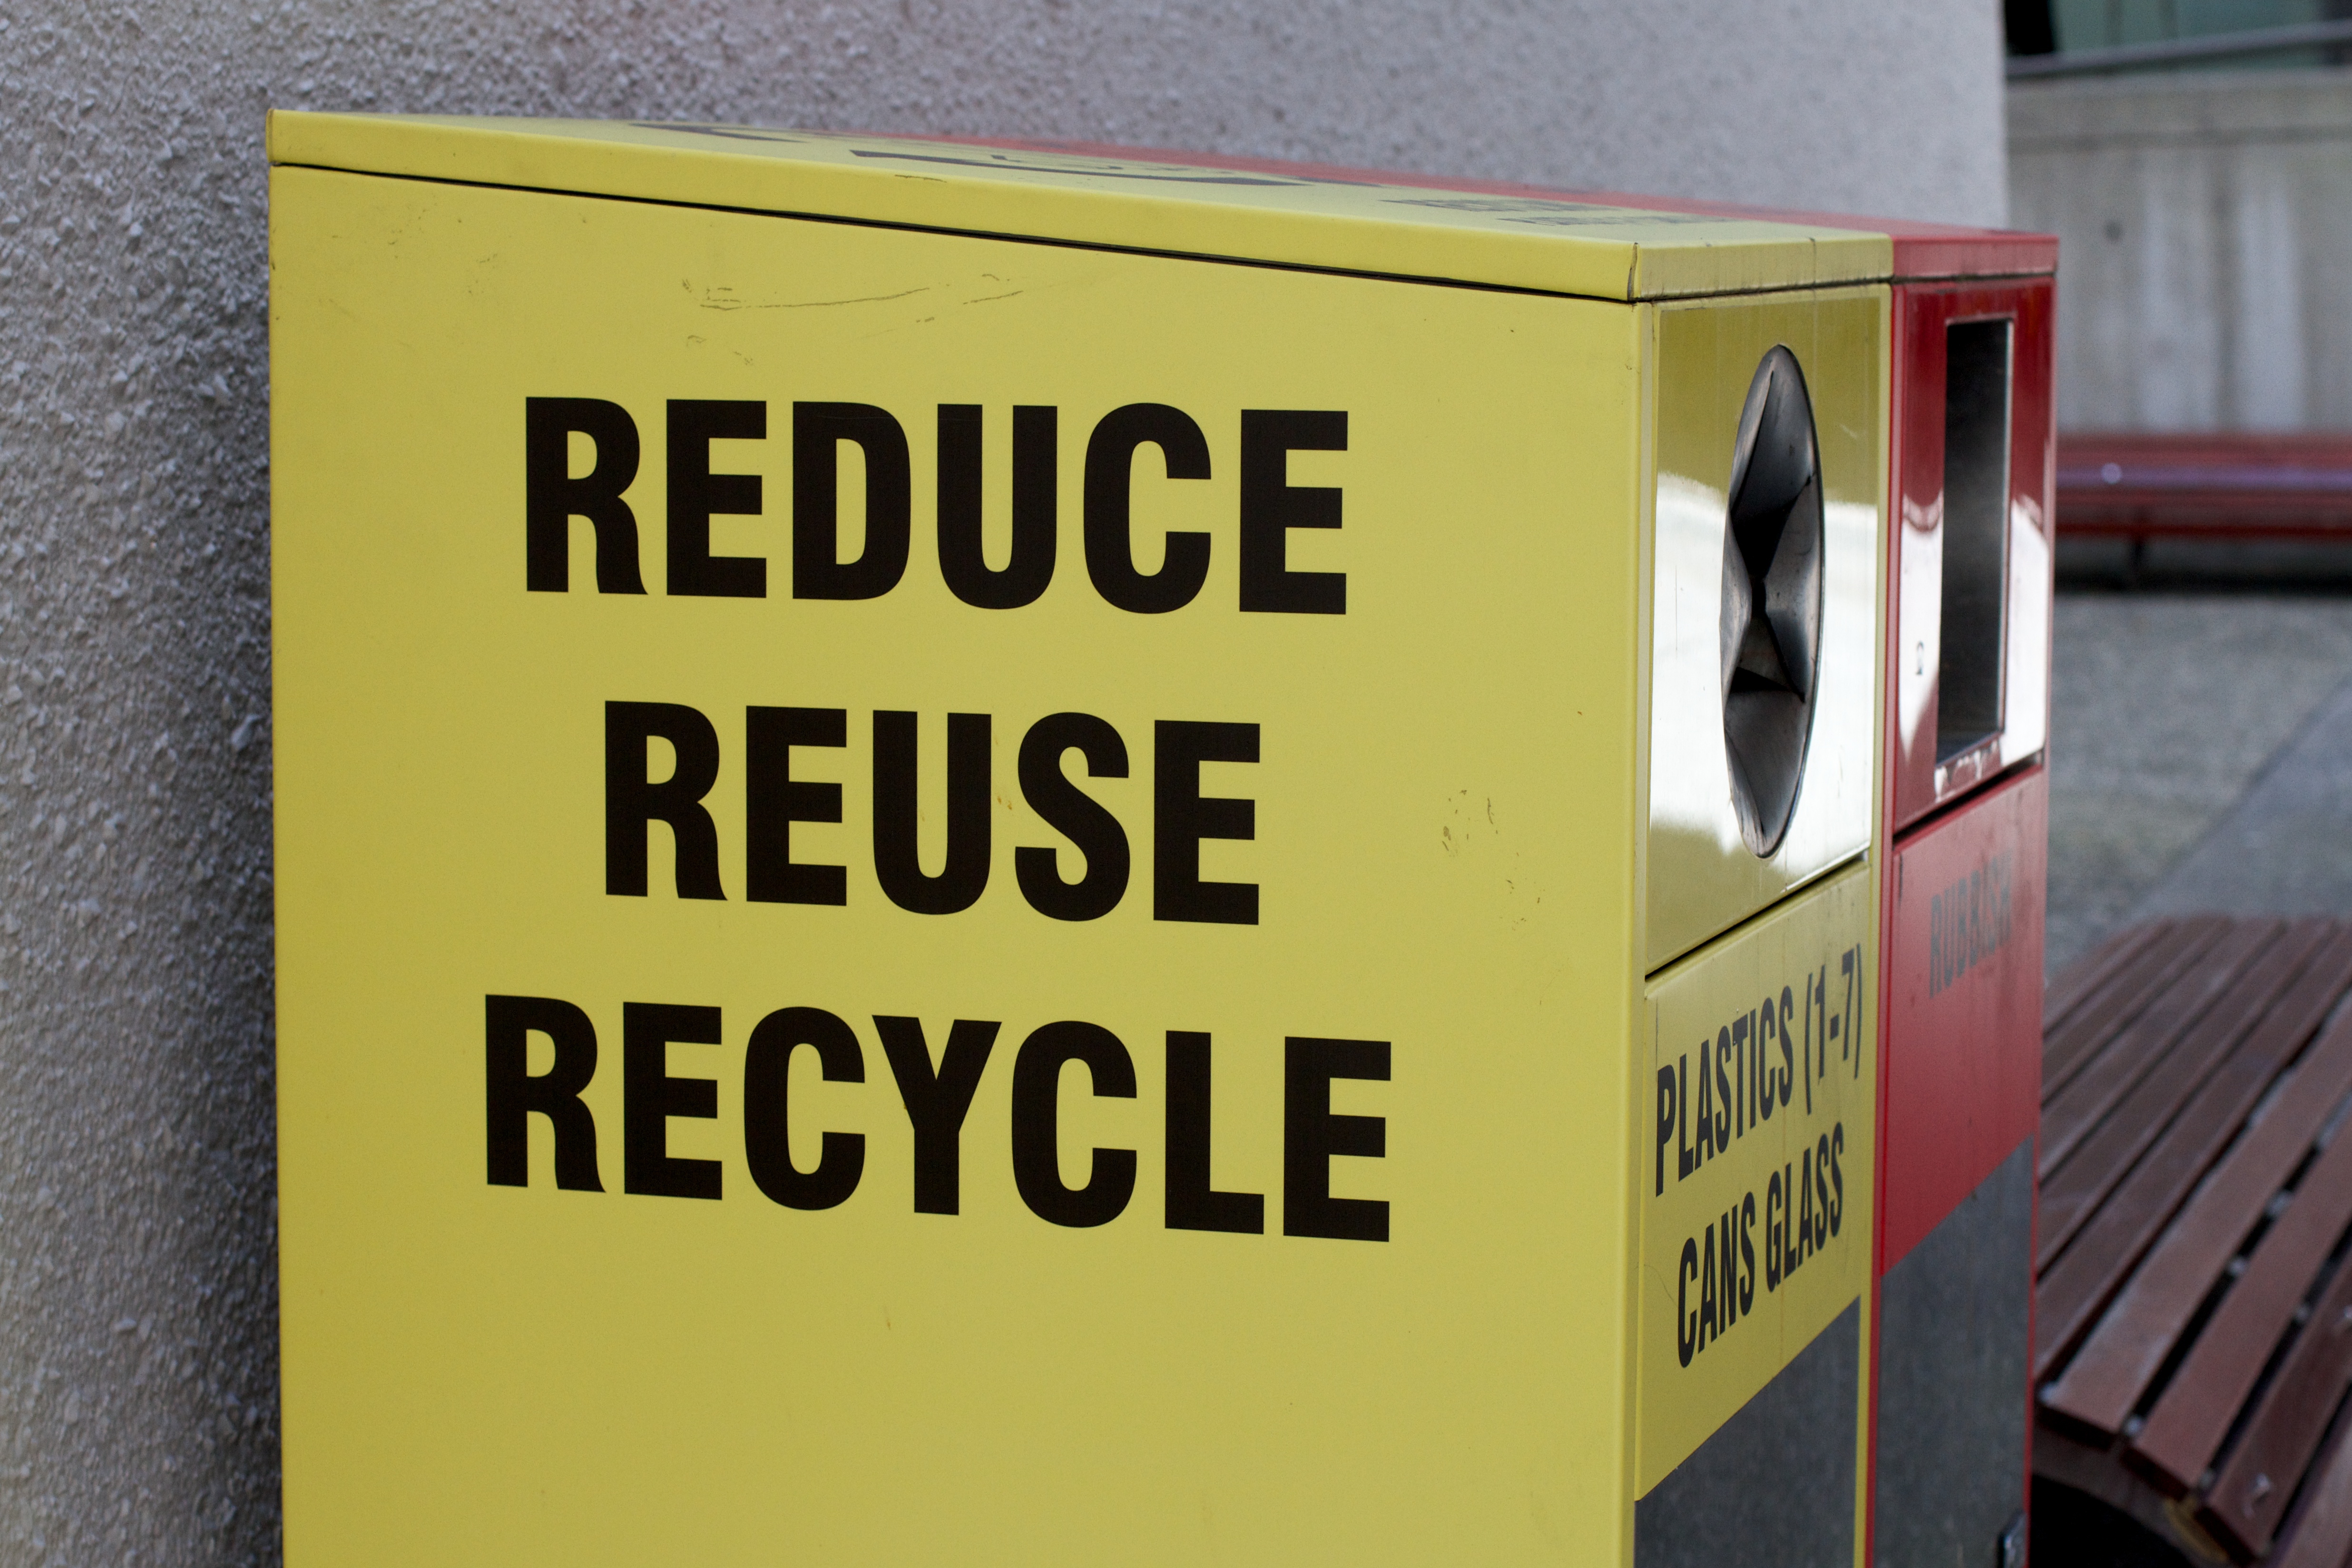
advertising, sign, yellow, signage, brand